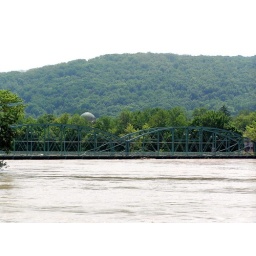
Day 2 - 6/29. The day before the water was over the bed of the bridge. Here is flows just under the bridge.